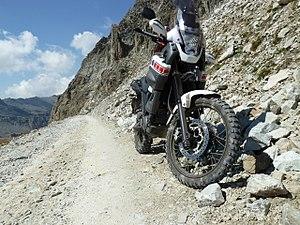
Les Cagiva T4 constituent une gamme de moto de moyenne cylindrée fabriquée par Cagiva entre 1987 et 1991. Exemple type du trail monocylindre, les T4 sont construites classiquement autour d'un cadre tubulaire en acier supportant les organes mécaniques et la partie cycle. Héritière de l'Aletta Rossa, les T4 apportent le moteur à quatre soupapes et de nombreuses optimisations, en faisant une moto rustique, mais moderne et techniquement aboutie. Les T4 ont été déclinées en 350 cm³ et 500 cm³, chacune étant commercialisée en deux modèles : E et R. Les modèles T4E Enduro disposaient d'un démarreur électrique et une aptitude routière plus polyvalente, tandis que les T4R rallye étaient des modèles sans compromis, dépouillés du superflu et taillés pour la compétition.